Sebastian Bachmann

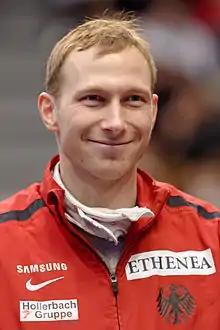

Sebastian Bachmann (born November 24, 1986) is a German foil fencer, silver medallist at the 2011 World Championships and bronze medallist at the 2012 Summer Olympics.